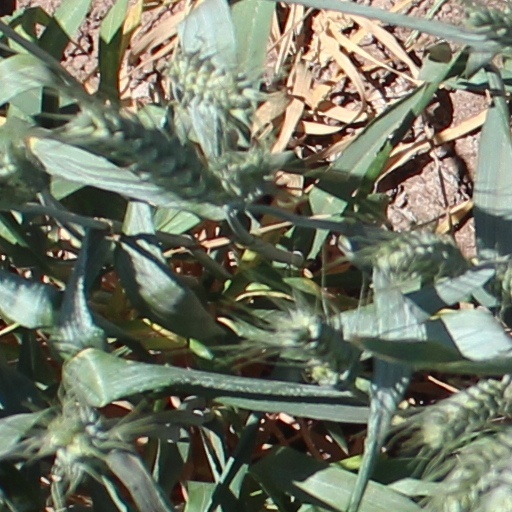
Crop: wheat